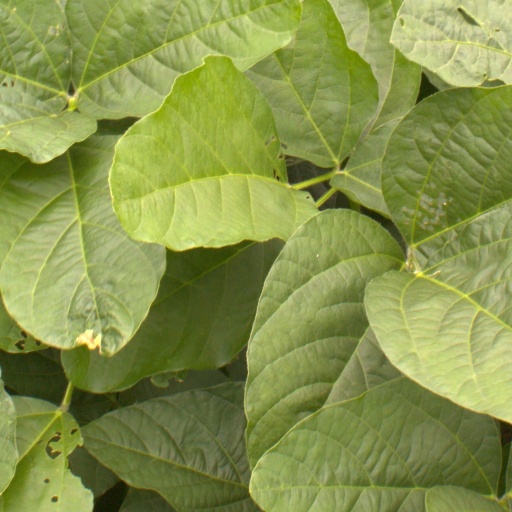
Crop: soybean